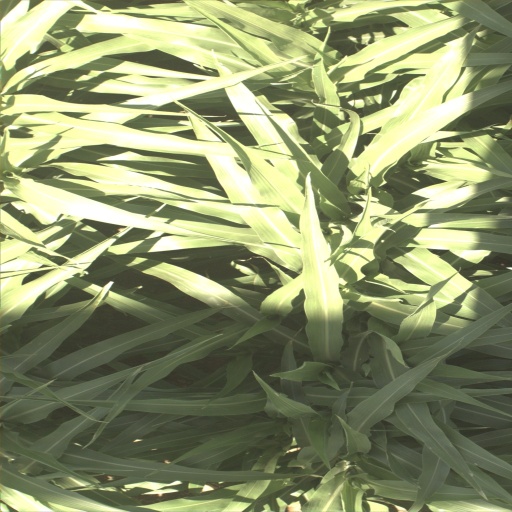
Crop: sorghum